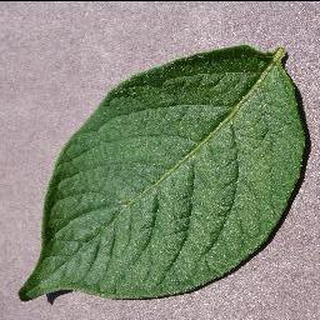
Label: healthy_potato